Row House (Hallowell, Maine)

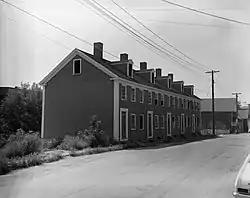
HABS photo, 1971

The Row House is a historic multiunit tenement house at 106-114 2nd Street in downtown Hallowell, Maine. Built in 1840, it is one of a small number of row houses built in 19th-century Maine, and is believed to be the oldest built of wood. It was listed on the National Register of Historic Places in 1970.